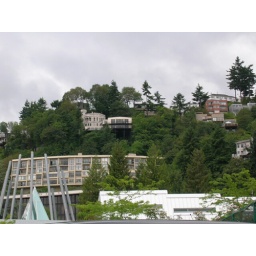
crazy buildings built into the mountain in portland, or.